Lady Margaret Hall, Oxford

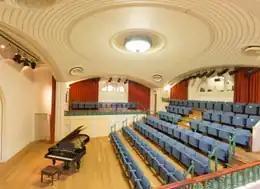
Simpkins Lee Theatre at LMH

In addition to university-wide societies, students at Lady Margaret Hall can also join societies specific to the college. The college has a gym, found near the entrance by Pipe Partridge.